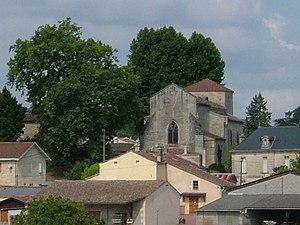
Samonac, Gironde (France)
Samonac est une commune du Sud-Ouest de la France, dans le département de la Gironde.